Superior letter

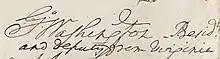
Signature of George Washington on the United States Constitution with superior letters, reading "G. Washington—Presid. and deputy from Virginia".

In English, superior letters are reserved for use with ordinal numerals, as in , etc. However, this use is not mandatory and not always preferred: "1st", "2nd", "3rd", etc. are also accepted abbreviations of ordinal numerals.